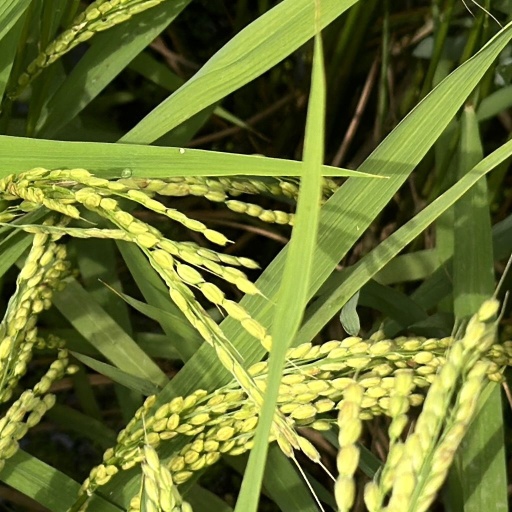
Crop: rice